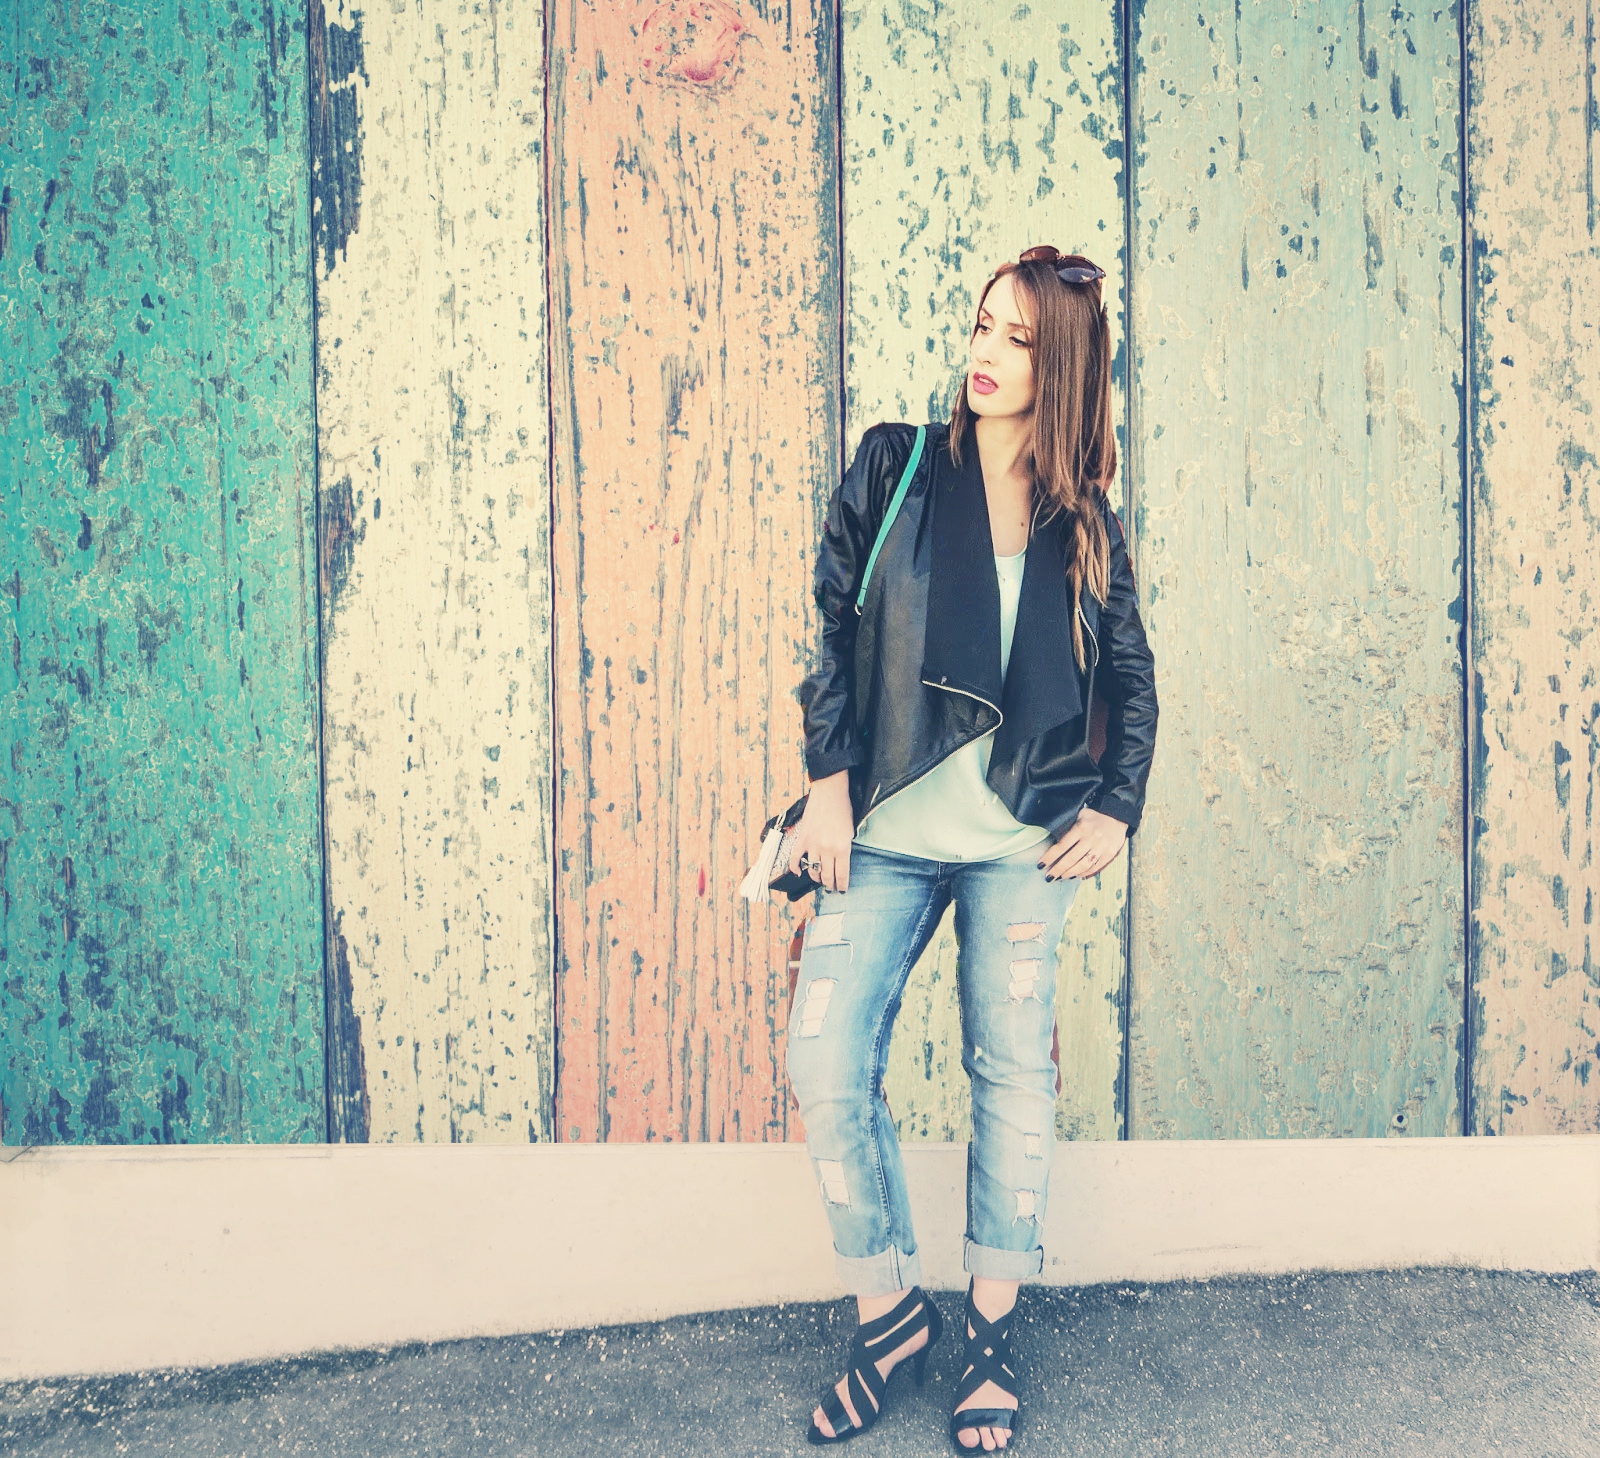
jeans, denim, clothing, street fashion, blue, fashion, jacket, wall, outerwear, standing, footwear, blazer, electric blue, textile, shoe, trousers, photography, cool, t shirt, leather, top, photo shoot, leather jacket, long hair, style, sportswear, fashion design